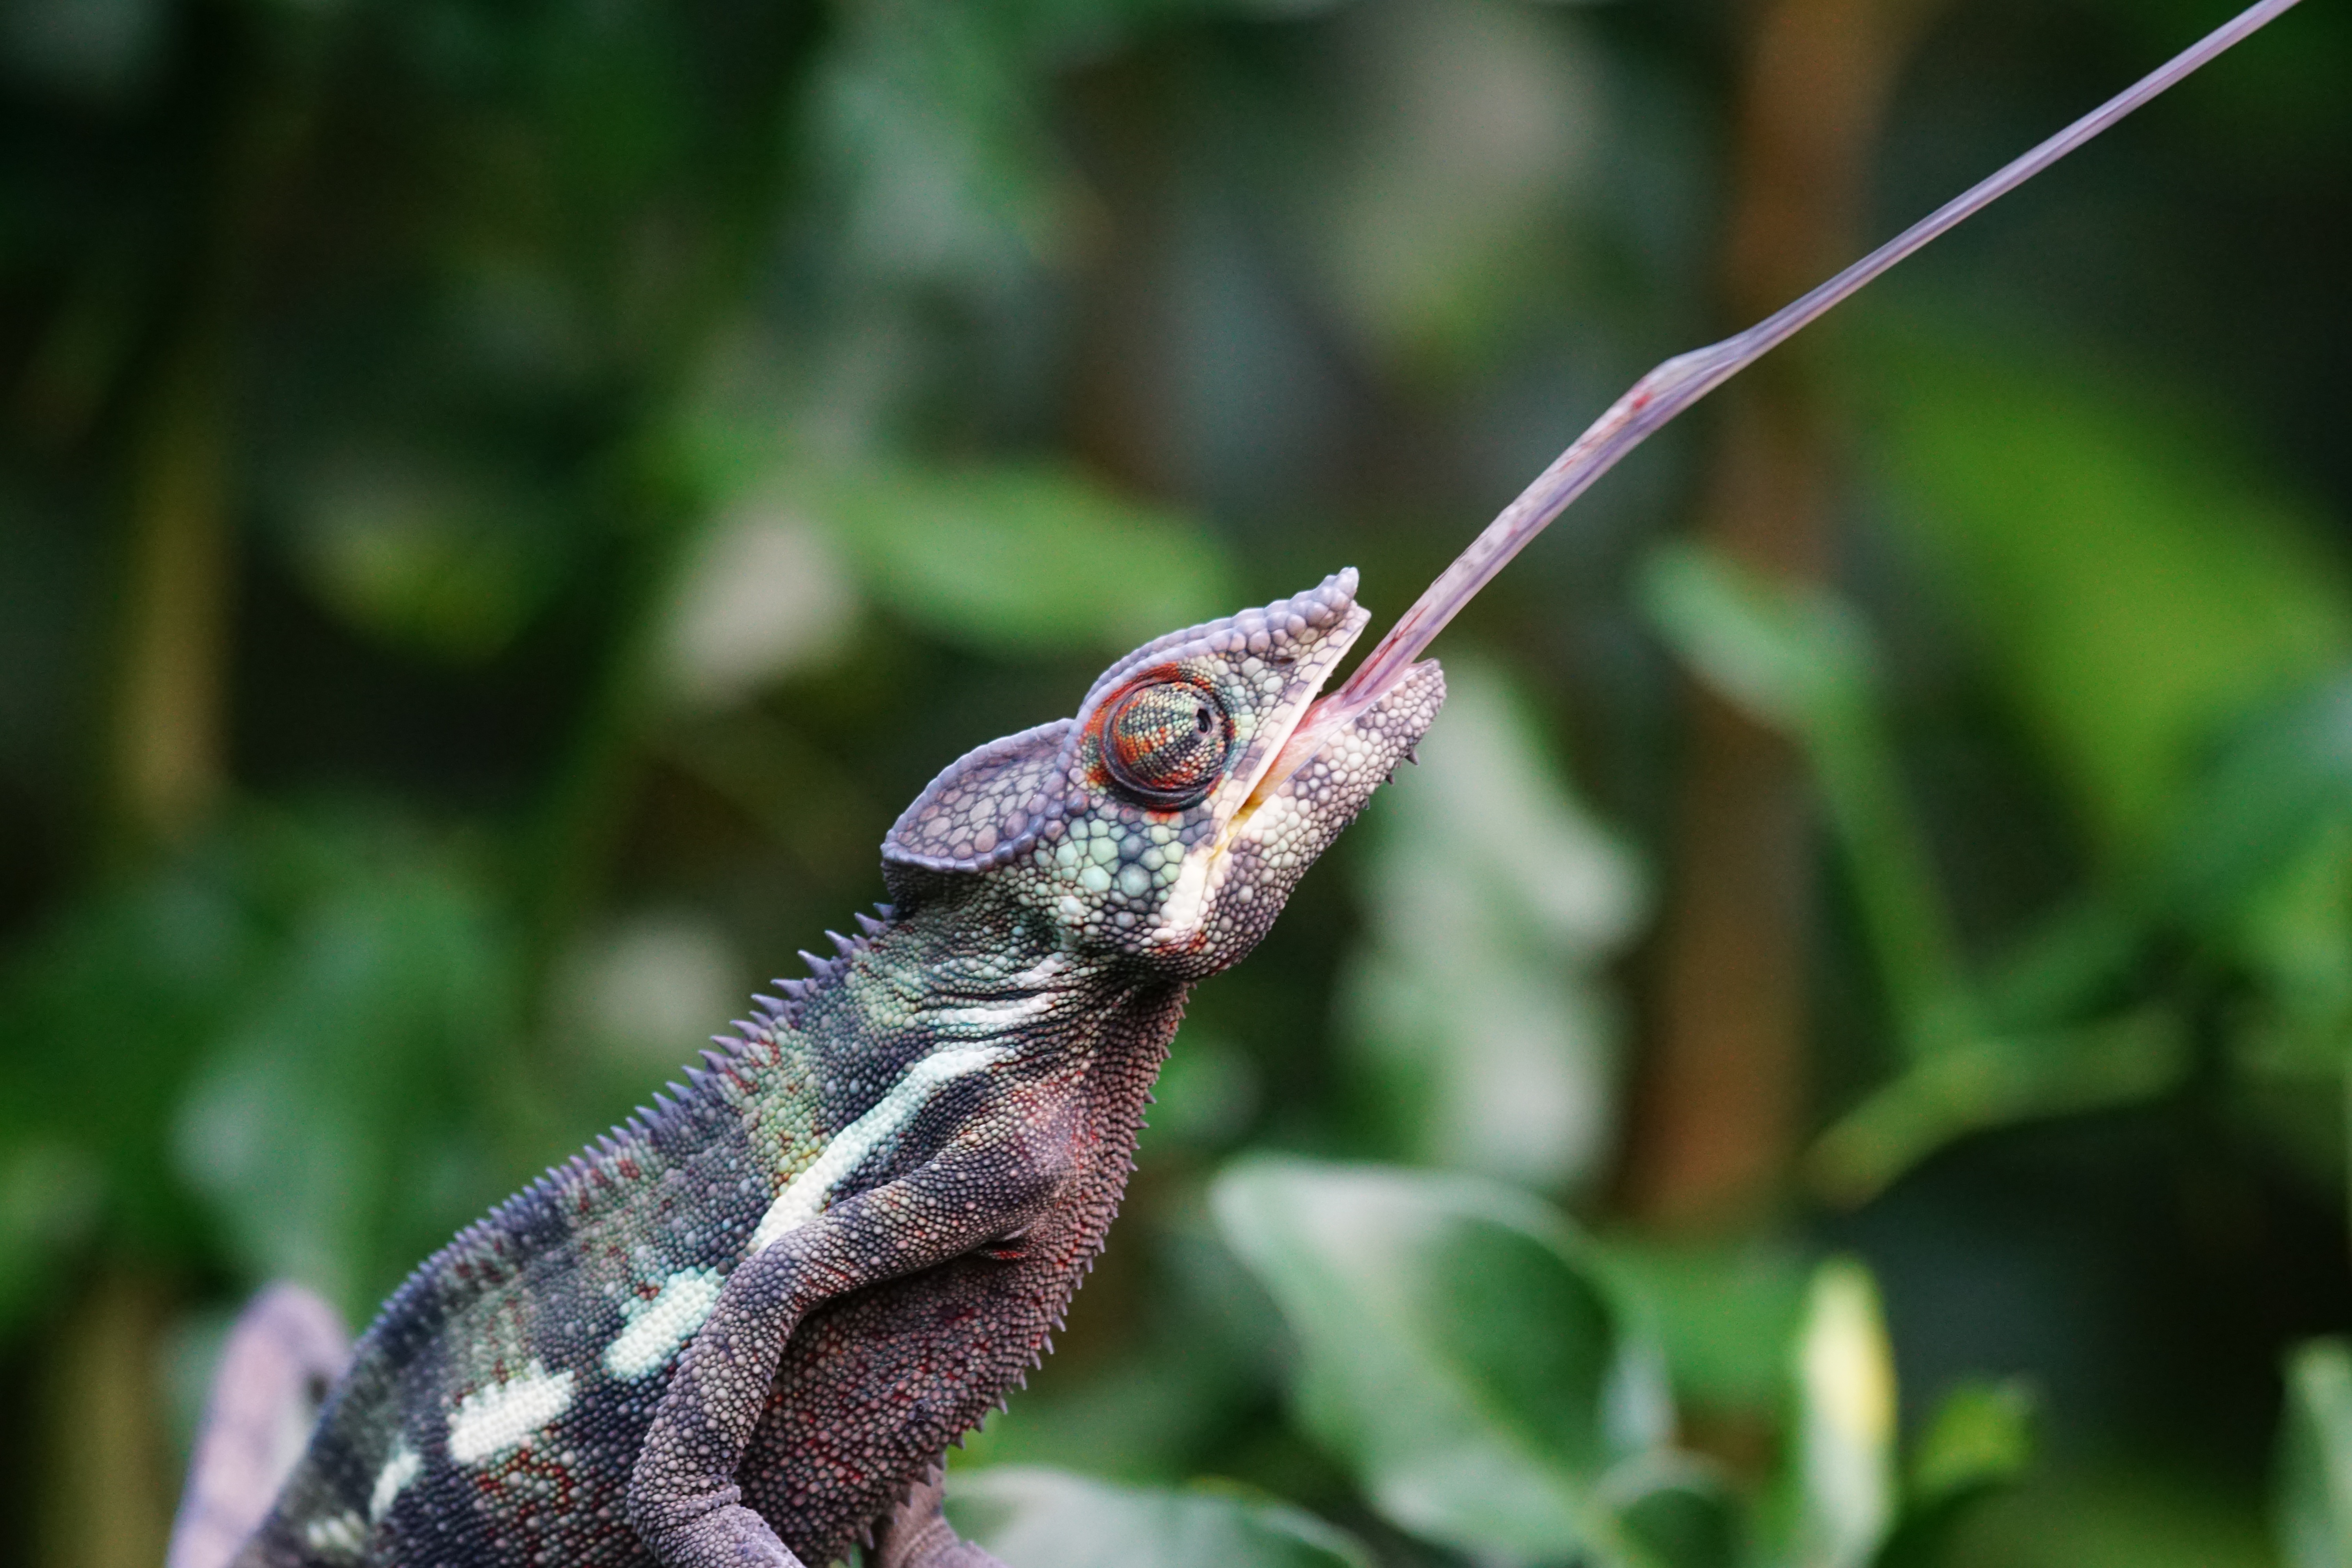
nature, branch, wildlife, green, jungle, beak, reptile, eat, fauna, close up, chameleon, vertebrate, tropics, macro photography, schuppenkriechtier, dactyloidae, panther chameleon, scaled reptile